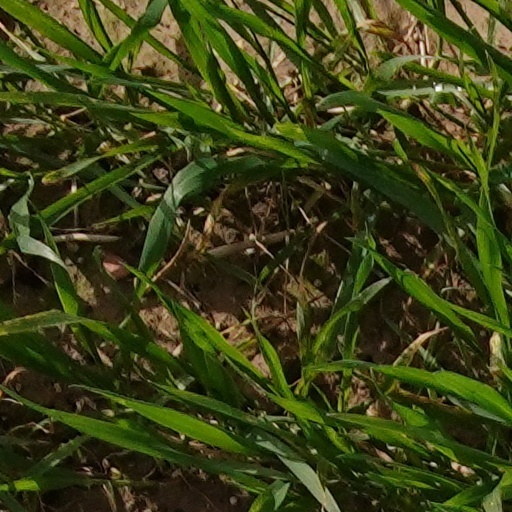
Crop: wheat